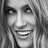
Emotion: happy